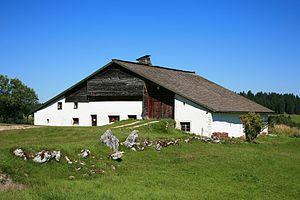
Le Grand Cachot
Cette liste présente les biens culturels d'importance nationale dans le canton de Neuchâtel. Cette liste correspond à l'édition 2009 de l'Inventaire Suisse des biens culturels d'importance nationale pour le canton de Neuchâtel. Il est trié par commune et inclus : 90 bâtiments séparés, 17 collections et 23 sites archéologiques.